Murder of Joe Cole

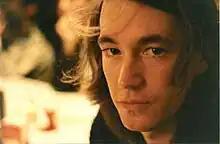

Joseph Dennis Cole (April 10, 1961 – December 19, 1991) was an American roadie for Black Flag and Rollins Band, who was shot and killed in an armed robbery on December 19, 1991.